Battle of Long Island

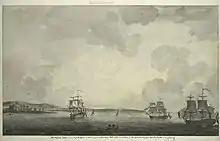
The British fleet in New York Harbor following the battle

As more troops were evacuated, more were ordered to withdraw from the lines and march to the ferry landing. Wagon wheels were muffled, and men were forbidden to talk. Mifflin's rear guard was tending campfires to deceive the British. At 04:00, on August 30, Mifflin was informed that it was his unit's turn to evacuate. Mifflin told the man who had been sent to order him to leave, Major Alexander Scammell, that he must be mistaken, but Scammell insisted that he was not and Mifflin ordered his troops to move out. When Mifflin's troops were within a half mile of the ferry landing, Washington rode up and demanded to know why they were not at their defenses. Edward Hand, who was leading the troops, tried to explain what had happened, but Mifflin arrived shortly. Washington exclaimed "Good God. General Mifflin, I am afraid you have ruined us." Mifflin explained that he had been told that it was his turn to evacuate by Scammell; Washington told him it had been a mistake. Mifflin then led his troops back to the outer defenses.